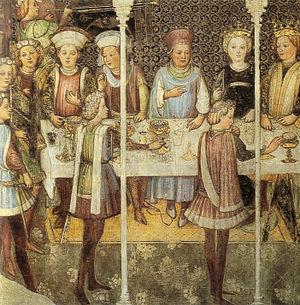
Ambrogio Zavattari est un peintre italien né en Lombardie, qui fut actif au XVᵉ siècle.
Giovanni Zavattari est un peintre italien né en Lombardie, qui fut actif au XVᵉ siècle.
La Chapelle de la reine Théodelinde, est une chapelle située à gauche de l'abside centrale dans la cathédrale de Monza.
Cette page concerne l'année 589 du calendrier julien.